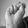
ASL letter: S